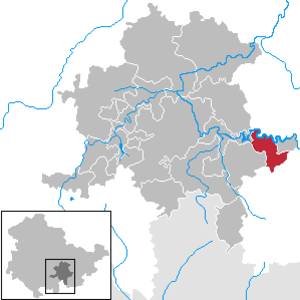
Drognitz est une municipalité allemande du land de Thuringe, dans l'arrondissement de Saalfeld-Rudolstadt, au centre de l'Allemagne. En 2015, sa population est de 641 habitants.